Presidency of Michel Temer

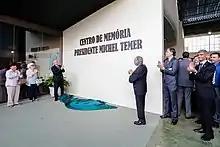
Inauguration of the President Michel Temer Memory Centre

On 31 May, a group of members of the European Parliament called on the European Union to halt trade negotiations with Mercosur because of the ouster of President Rousseff. In a letter sent to the European Commission, they warned that the bloc would be negotiating with "a government without legitimacy". The initiative was led by political parties such as Spain's Podemos and Italy's Five Star Movement, and parliamentary groups such as the European United Left/Nordic Green Left and The Greens/European Free Alliance. Initially, 34 MEPs, out of 751 representatives in the European Parliament, signed the document, but the organizers were looking for new members. The MEPs classified the process in Brazil as a soft coup in the form of impeachment and wanted to include the political crisis in Brazil on the European Parliament's agenda, as was already being done with Venezuela.